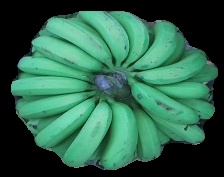
Variety: pachbale
Grade: grade2